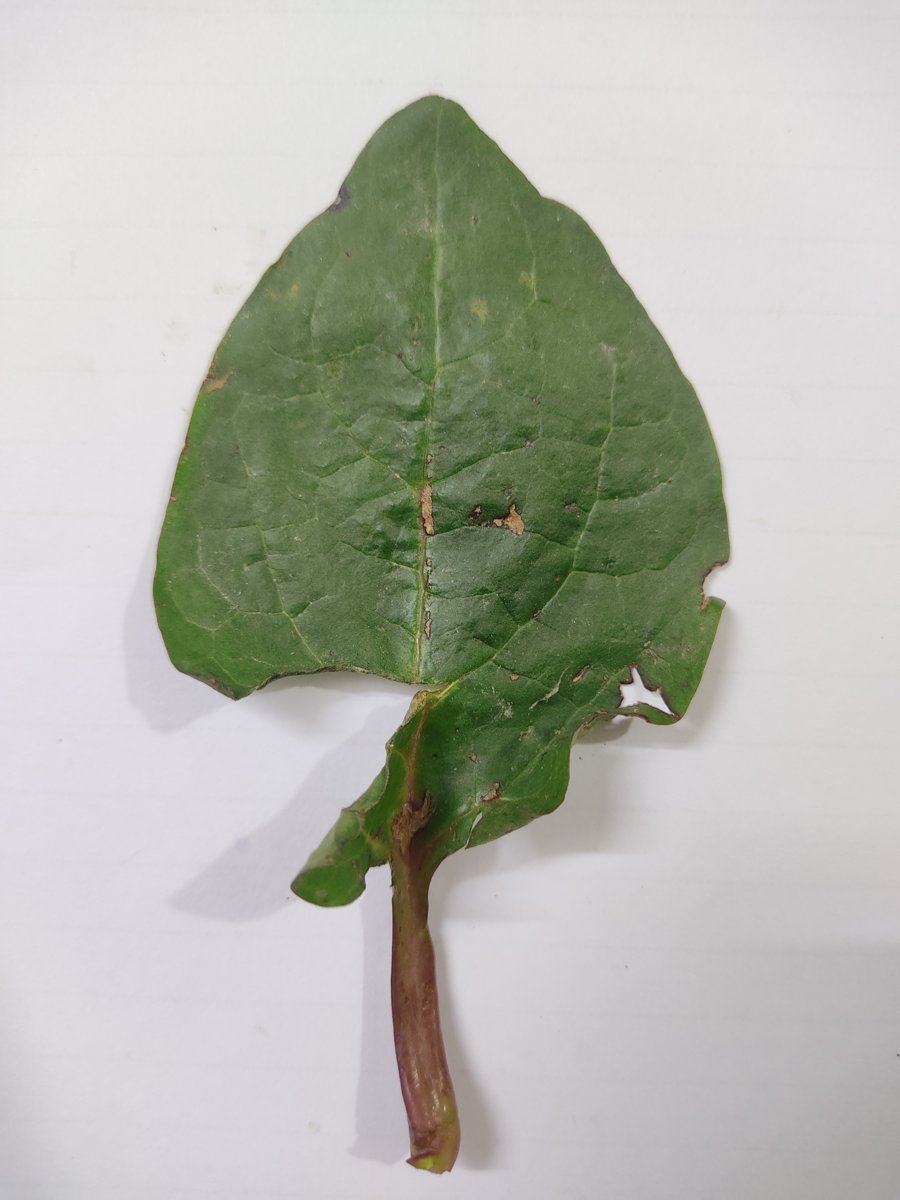
Label: Pest-Damage